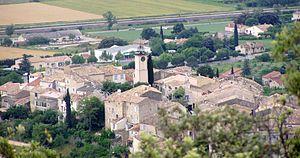
Vue du village de Villeneuve (Alpes de Haute Provence)
Villeneuve est une commune française située dans le département des Alpes-de-Haute-Provence, en région Provence-Alpes-Côte d'Azur.